Beatrice Wood

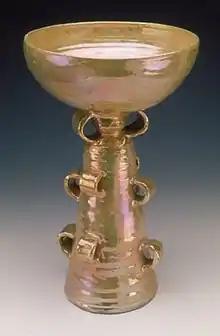
"Luster Chalice" by Beatrice Wood, Permanent Collection, Beatrice Wood Center for the Arts & Happy Valley Foundation

Wood's involvement in the Avant Garde began with her introduction to Marcel Duchamp. He and his friend Henri-Pierre Roché, a man fourteen years her senior, met her in New York in 1916 while she was visiting the composer Edgard Varèse, who was hospitalized with a broken leg. The three worked together to create "The Blind Man" and subsequently "Rongwrong", magazines that were two of the earliest manifestations of the Dada art movement in the United States. The publication was intended to defend the submission of a urinal by Duchamp who had submitted it under the name R. Mutt to the First Exhibition of the Society of Independent Artists in April 1917. Wood wrote the oft-quoted statement that appeared in the publication as an unsigned editorial: "As for plumbing, that is absurd. The only works of art America has given are her plumbing and her bridges." Wood also submitted to the exhibition and her piece "'Un peu d'eau dans du savon"', which she had made alongside Duchamp in his studio, was accepted and was displayed. The work was the image of a nude female figure rising from her bath, but because Wood attached an actual piece of soap to what she called the "tactical position", the work drew a great deal of attention and critical reaction.